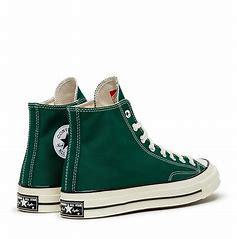
Brand: Converse
Model: Chuck 70 Hi